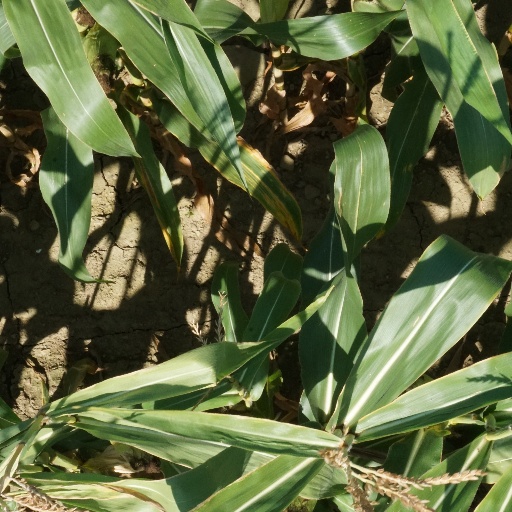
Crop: maize; corn